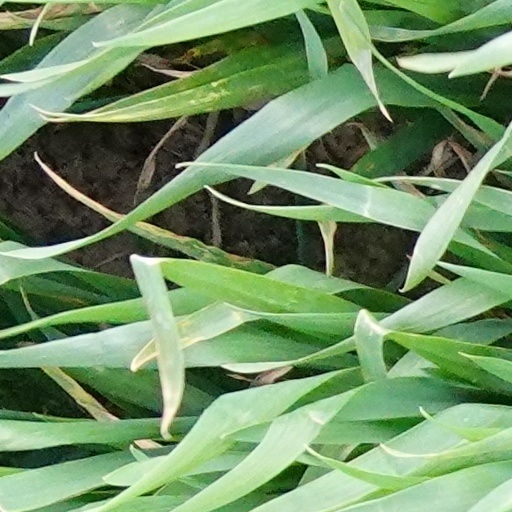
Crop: wheat